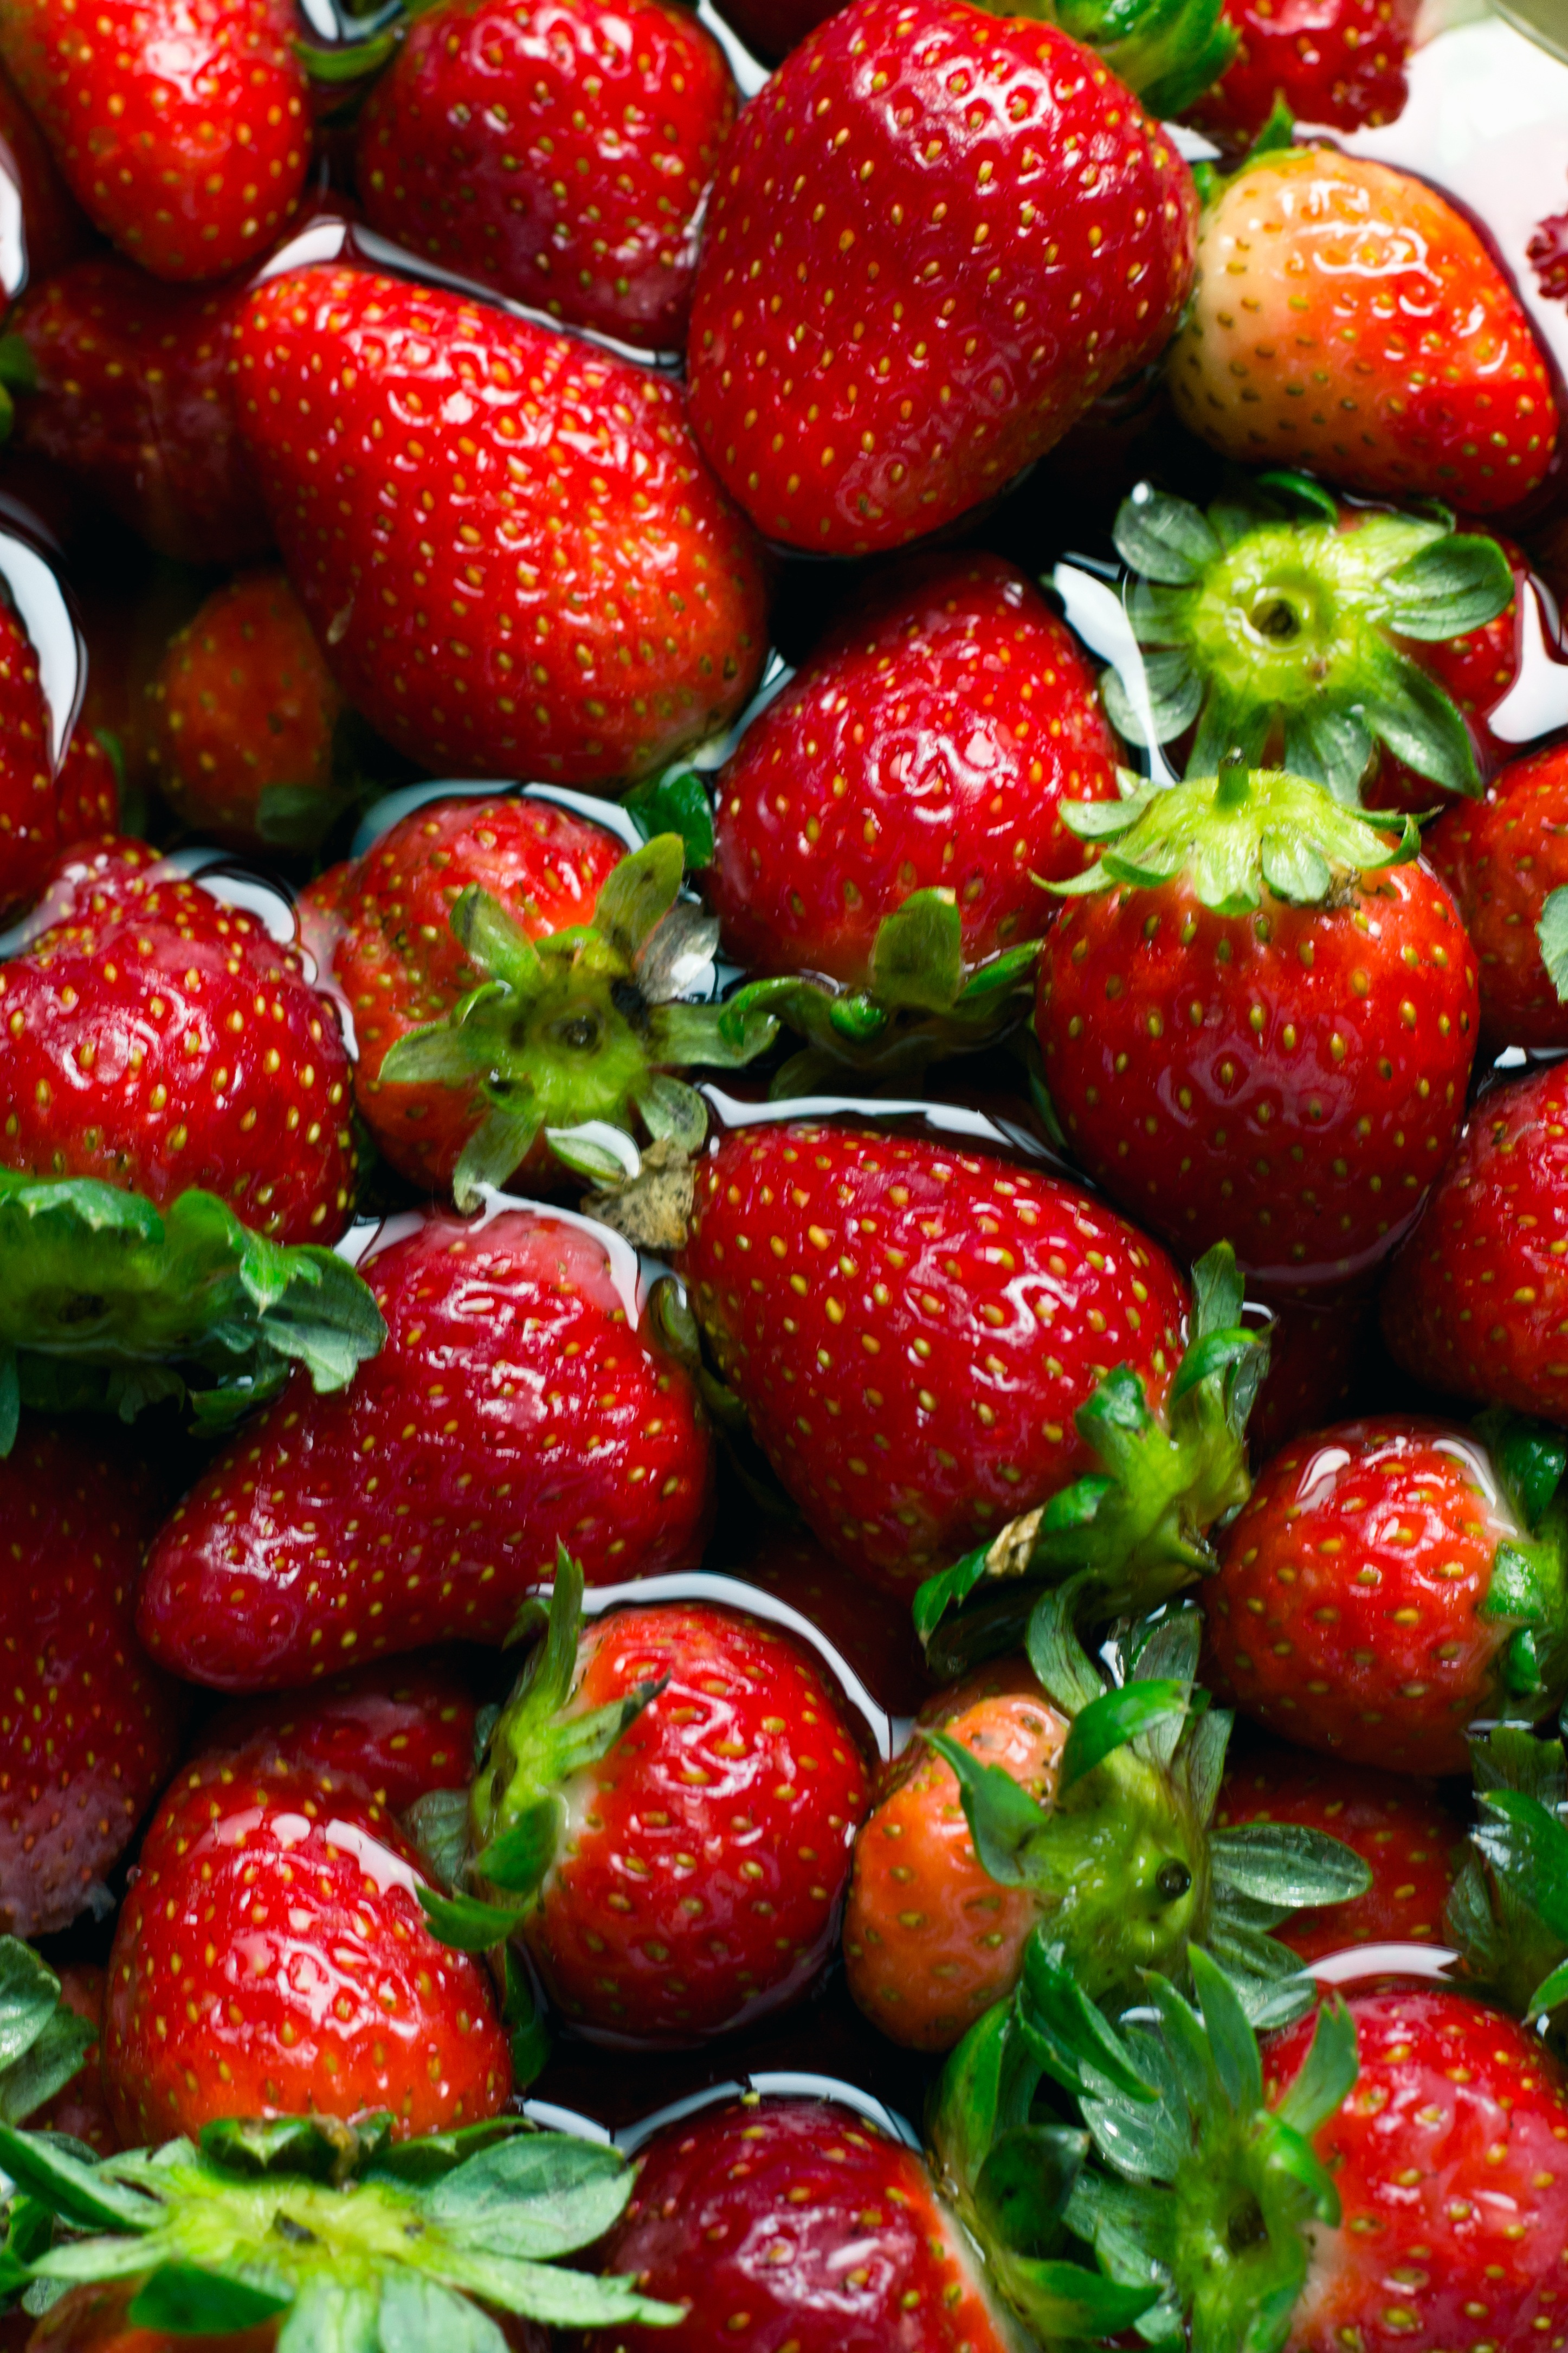
water, plant, fruit, berry, food, produce, preparation, strawberry, strawberries, red fruits, frutti di bosco